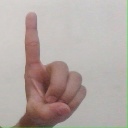
अक्षर: ड